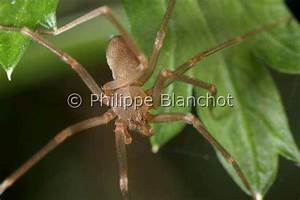
Label: ragno